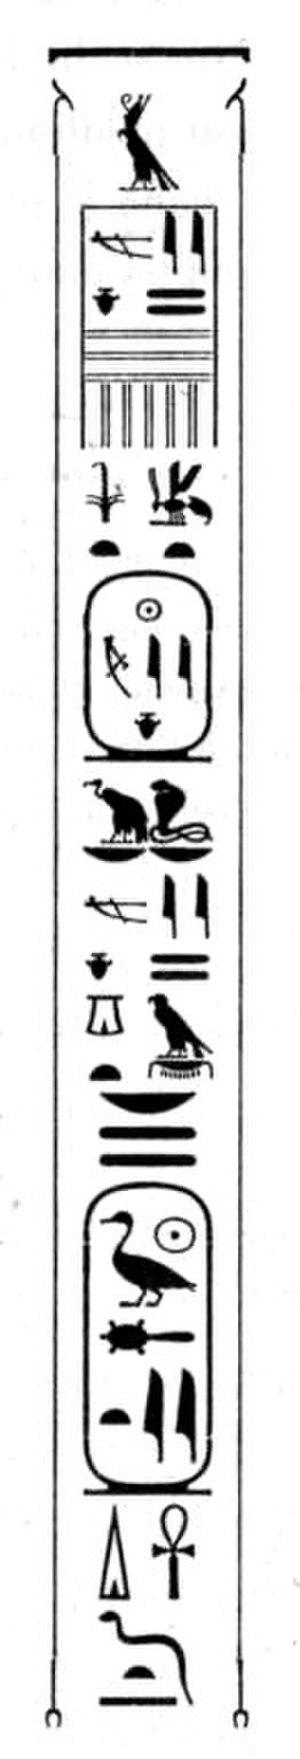
Meribrê Khety était un roi héracléopolitain de la IXᵉ ou de la Xᵉ dynastie, pendant la Première Période intermédiaire. Il régnait à partir d’Héracléopolis en Haute-Égypte.